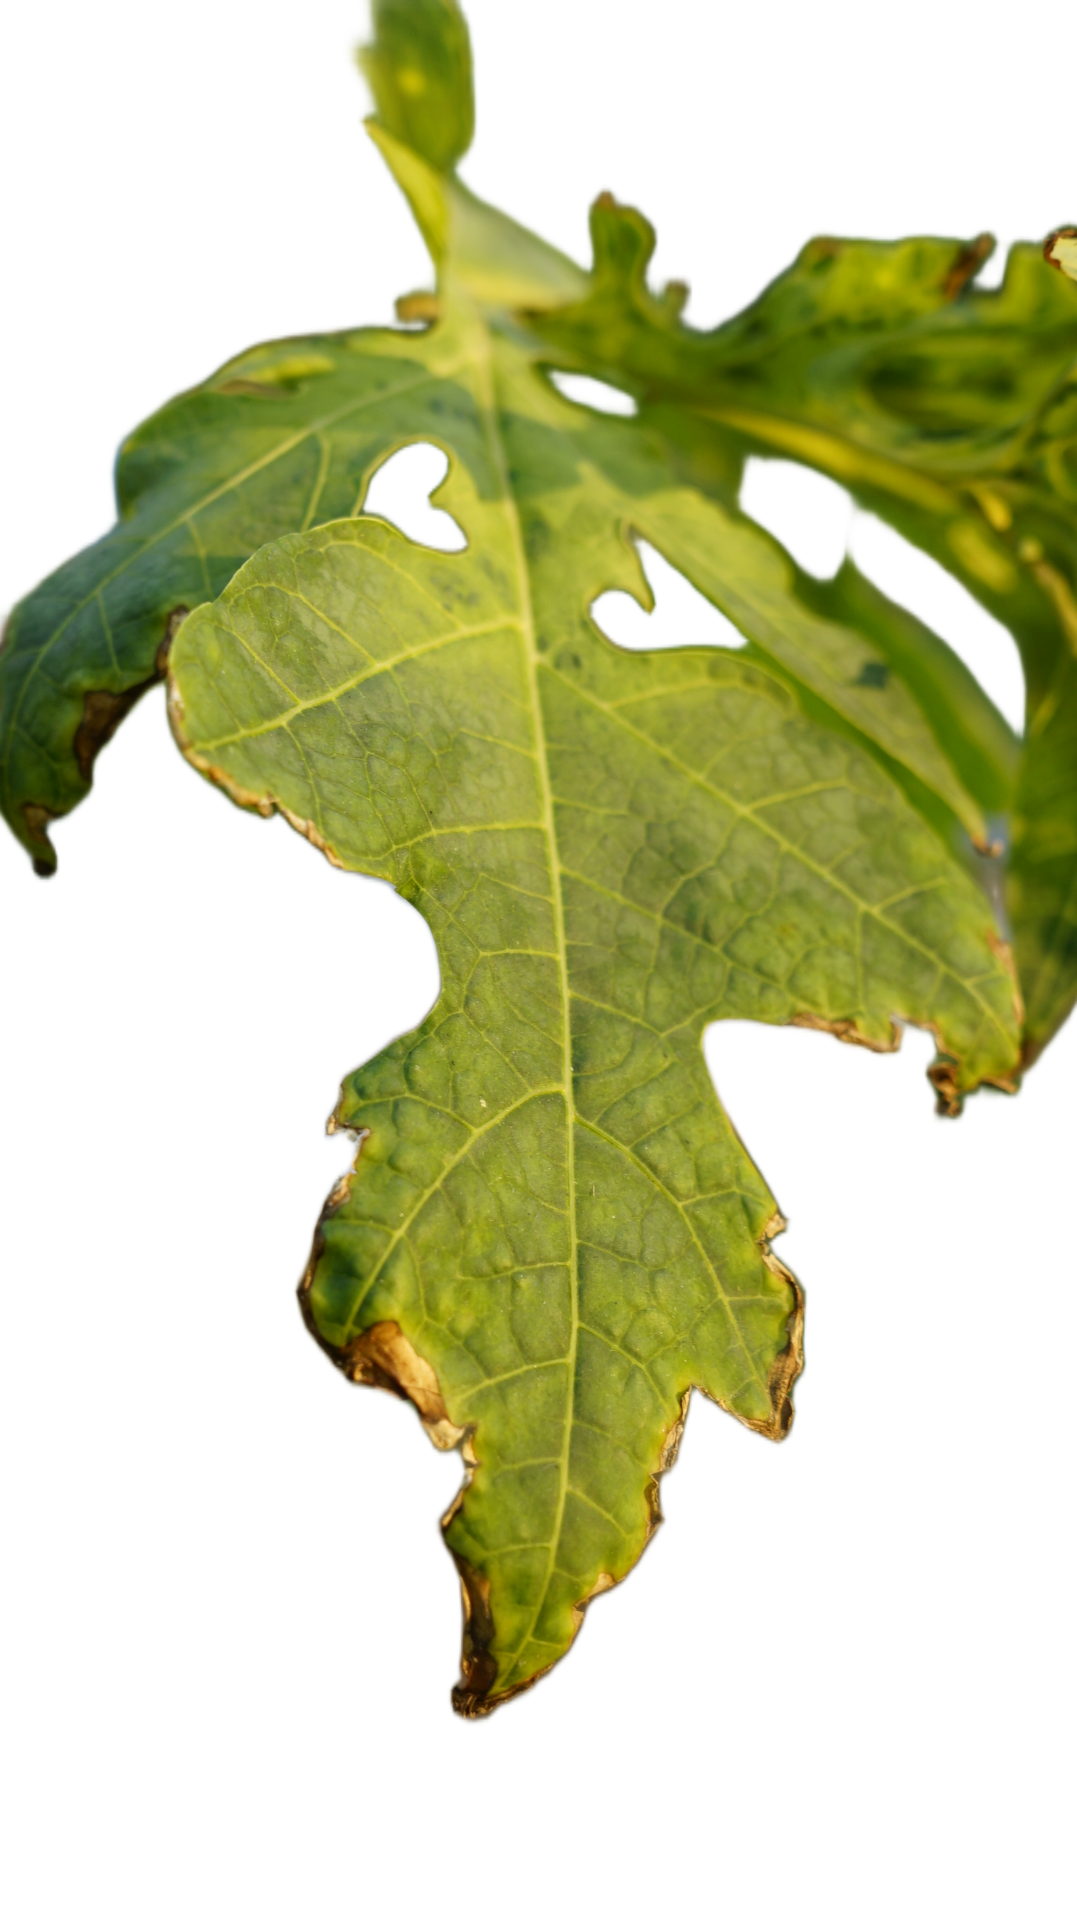
Crop: Papaya
Label: Bacterial_Blight